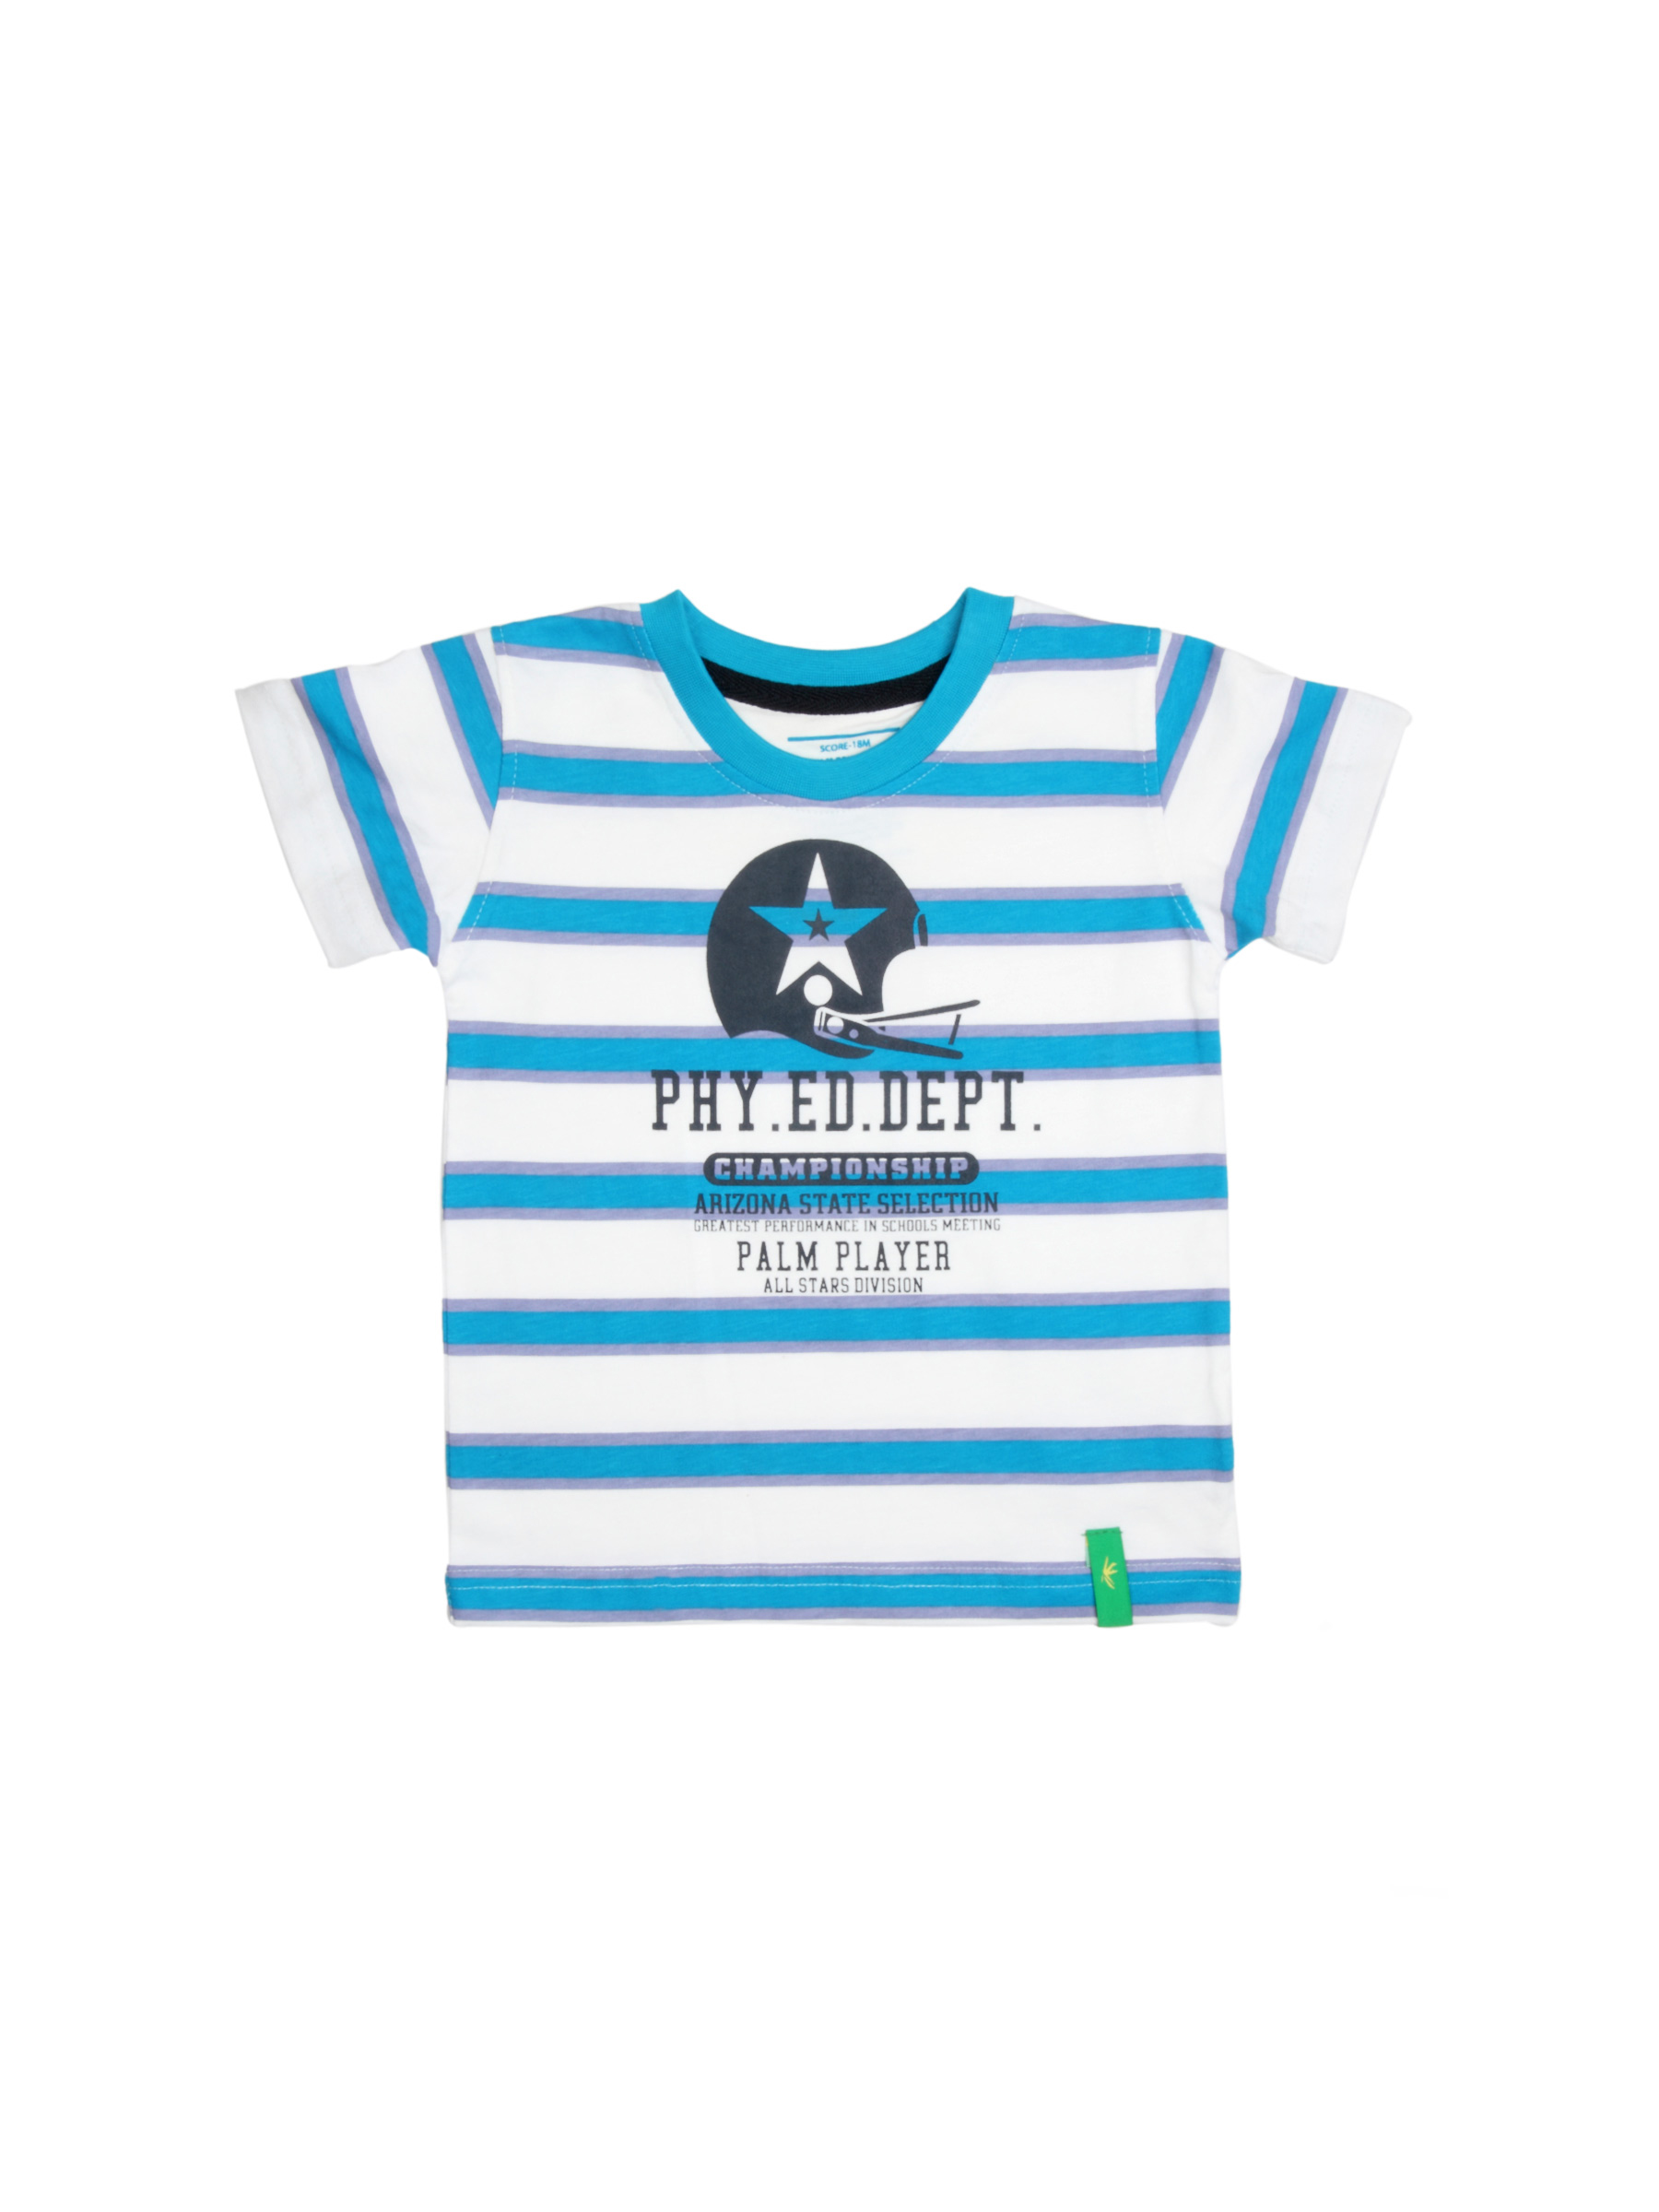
Gini and Jony Boys United White T-shirt
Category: Apparel / Topwear / Tshirts
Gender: Boys
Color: White
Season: Summer 2012
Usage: Casual